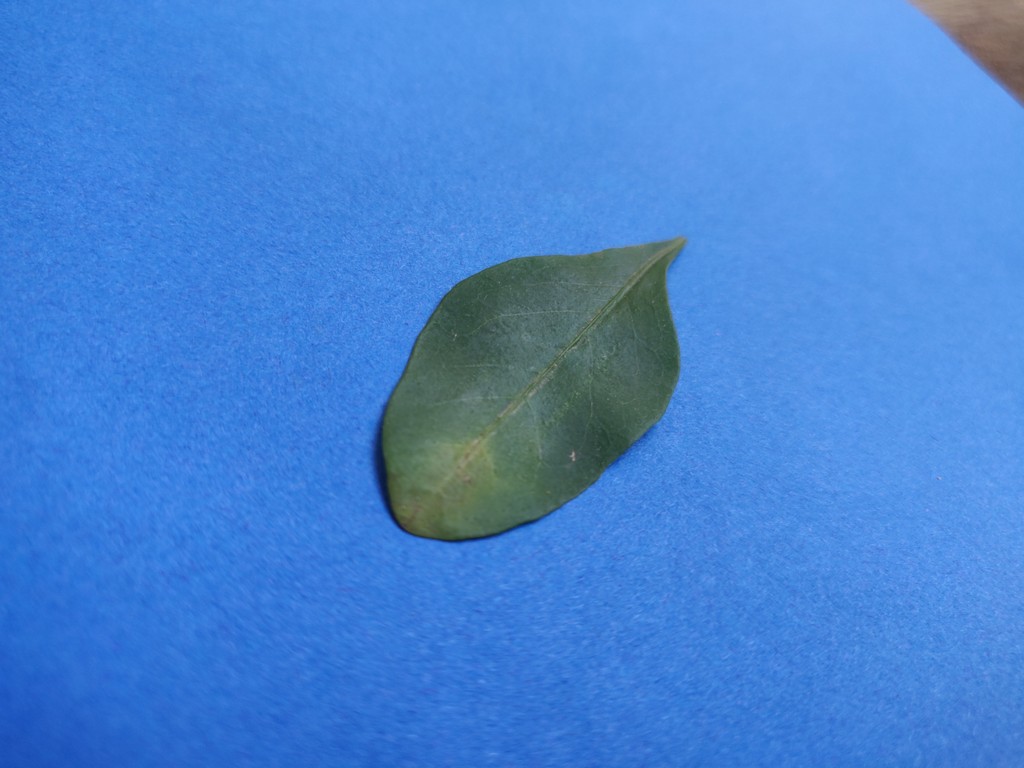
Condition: Unhealthy
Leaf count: single
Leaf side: front